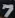
Number: 7